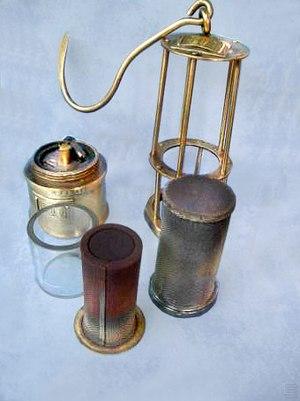
Une lampe de mineur est une lampe utilisée dans les différentes sortes de mines. Il en existe beaucoup de types différents, suivant l’époque, le lieu géographique et le type de mine considéré.